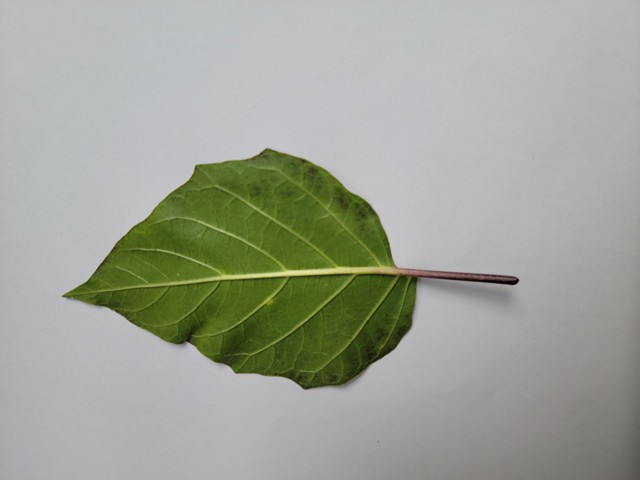
Plant: kalodhutura